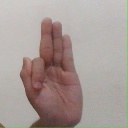
अक्षर: फ